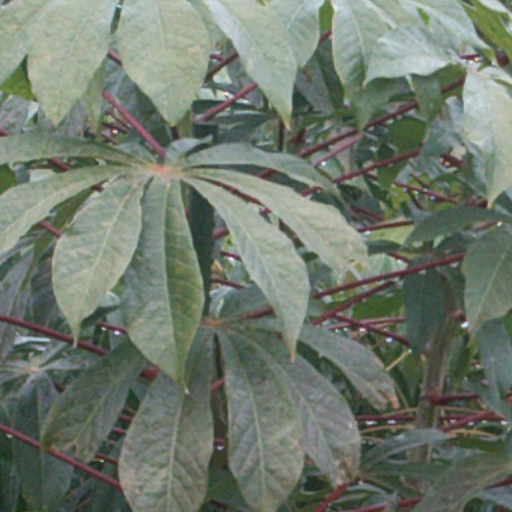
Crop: cassava